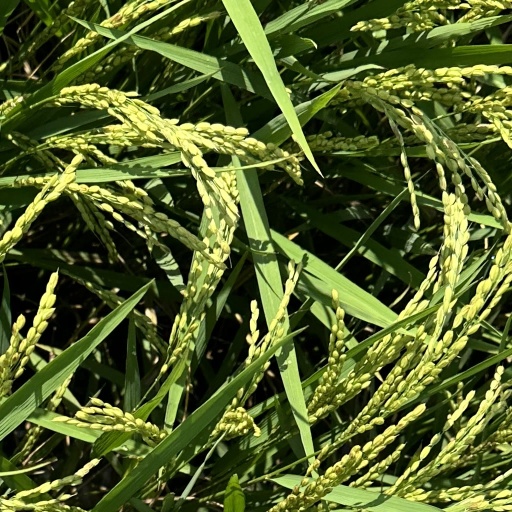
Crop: rice